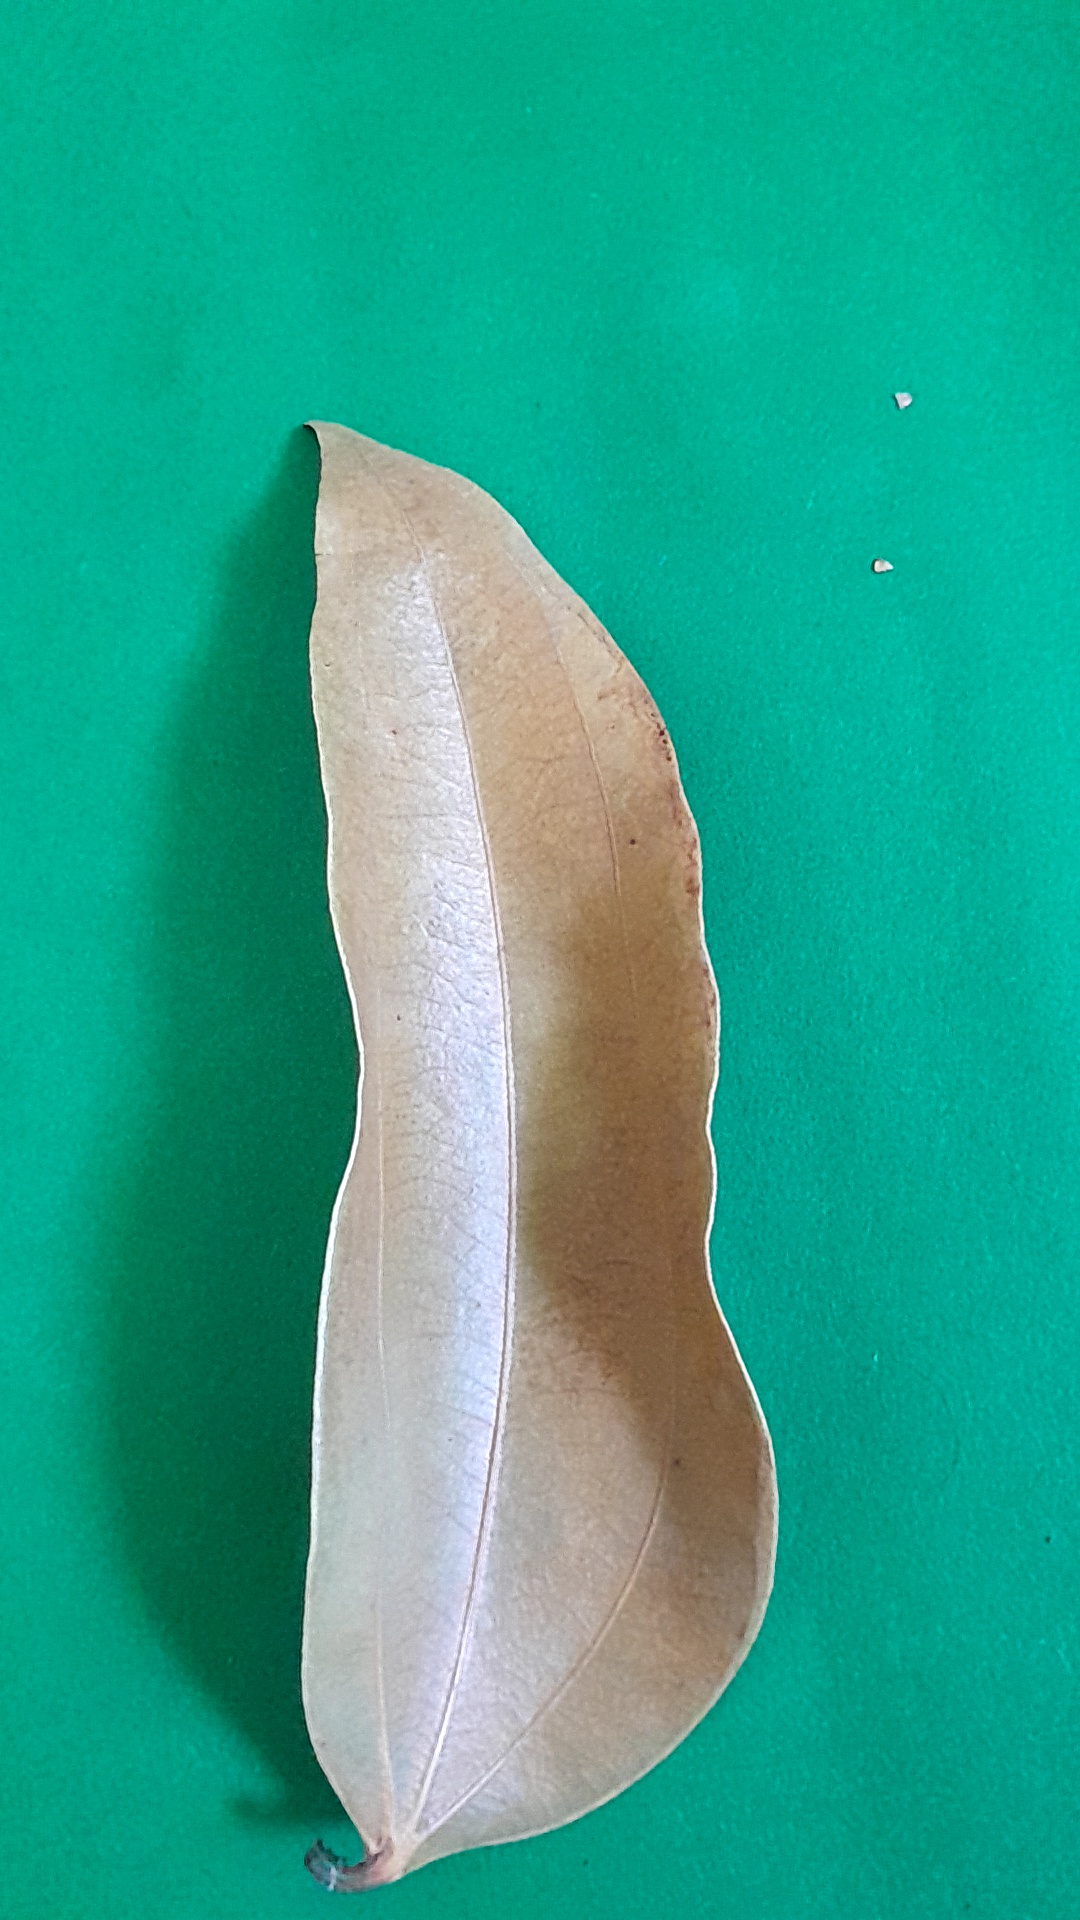
Label: Dry Leaf